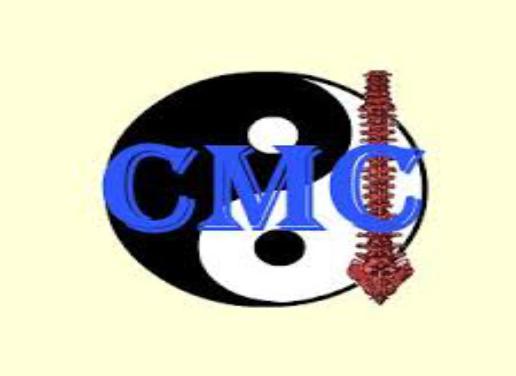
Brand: CMC
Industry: Others